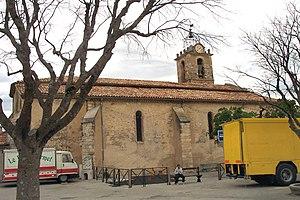
Puimoisson est une commune française, située dans le département des Alpes-de-Haute-Provence en région Provence-Alpes-Côte d'Azur.